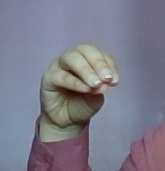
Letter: ha